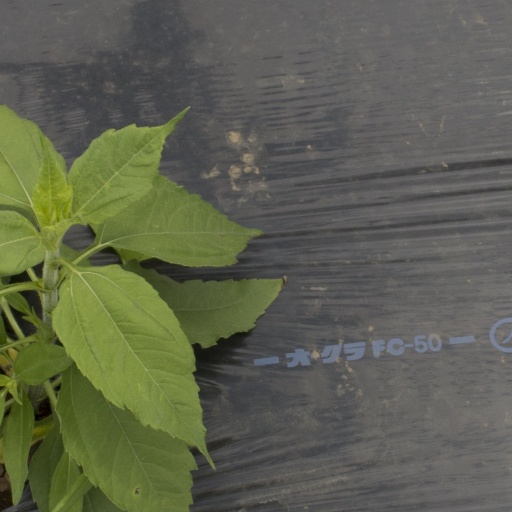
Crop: Jerusalem artichoke